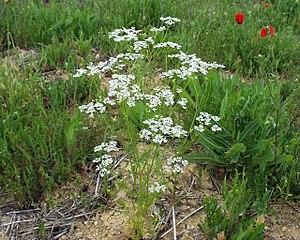
Le Bifora rayonnant est une plante herbacée à floraison annuelle de la famille des Apiaceae.